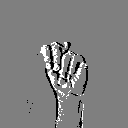
ASL letter: n